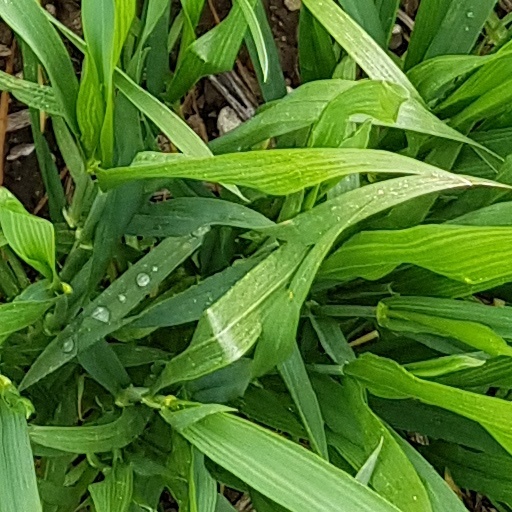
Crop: wheat